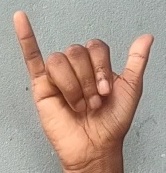
ASL sign: Y